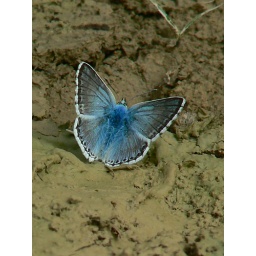
Single male feeding in a muddy patch of the car park at Barnack Hills and Holes